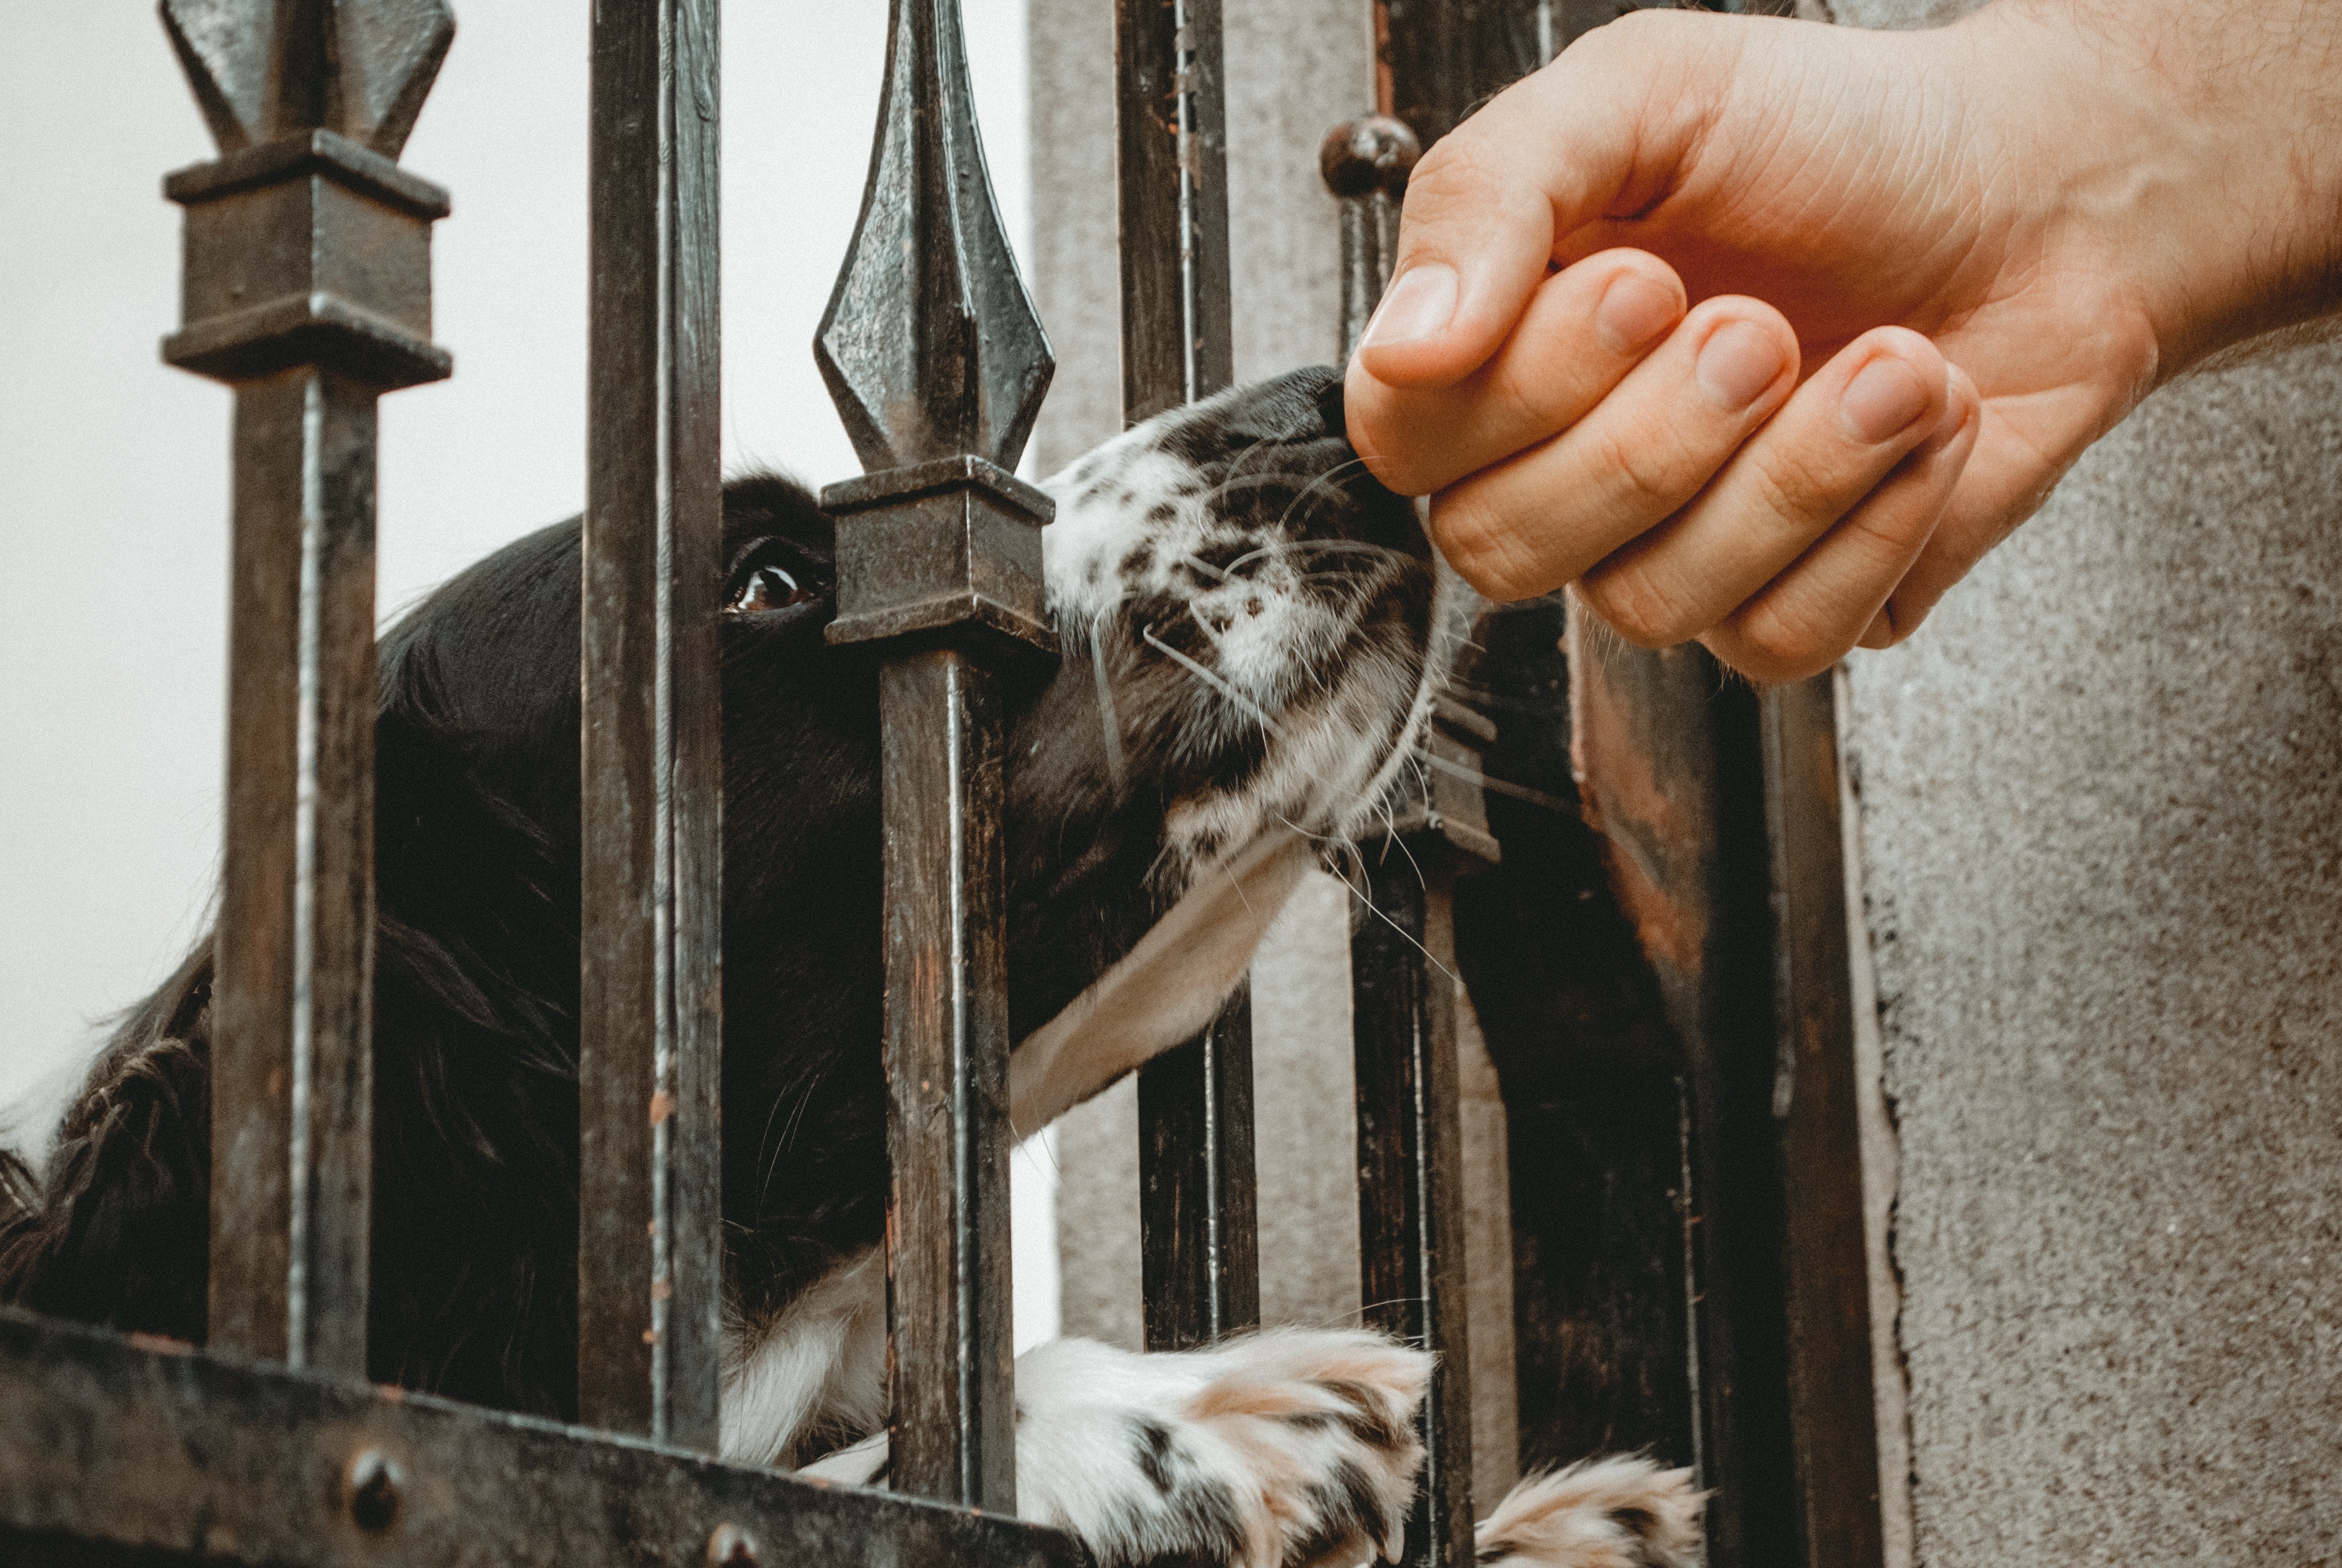
hand, animal shelter